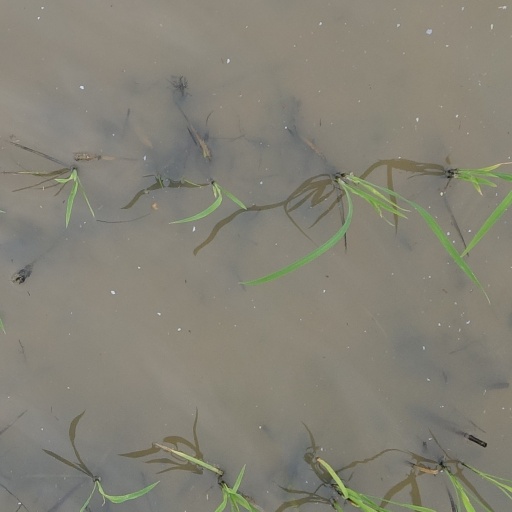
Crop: rice